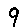
Label: 9